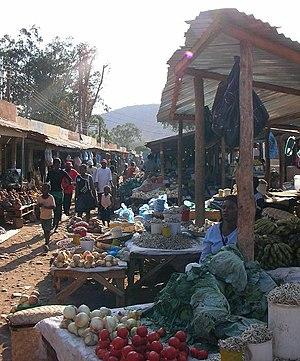
Chipata est la ville principale et la capitale de la Province Orientale en Zambie. Sa population s'élève à 156 773 habitants en 2010.